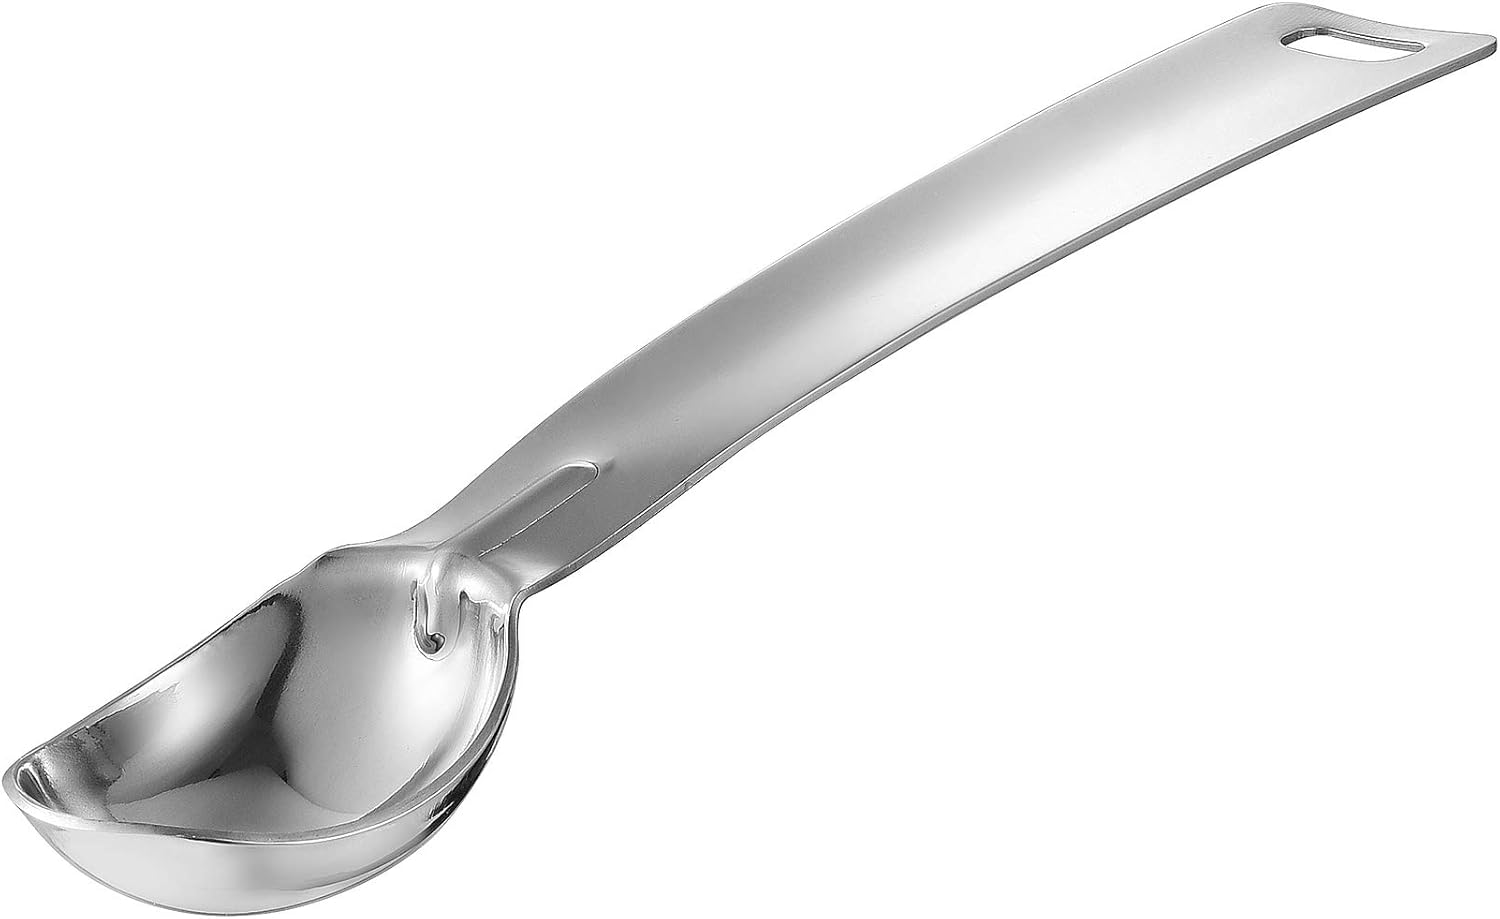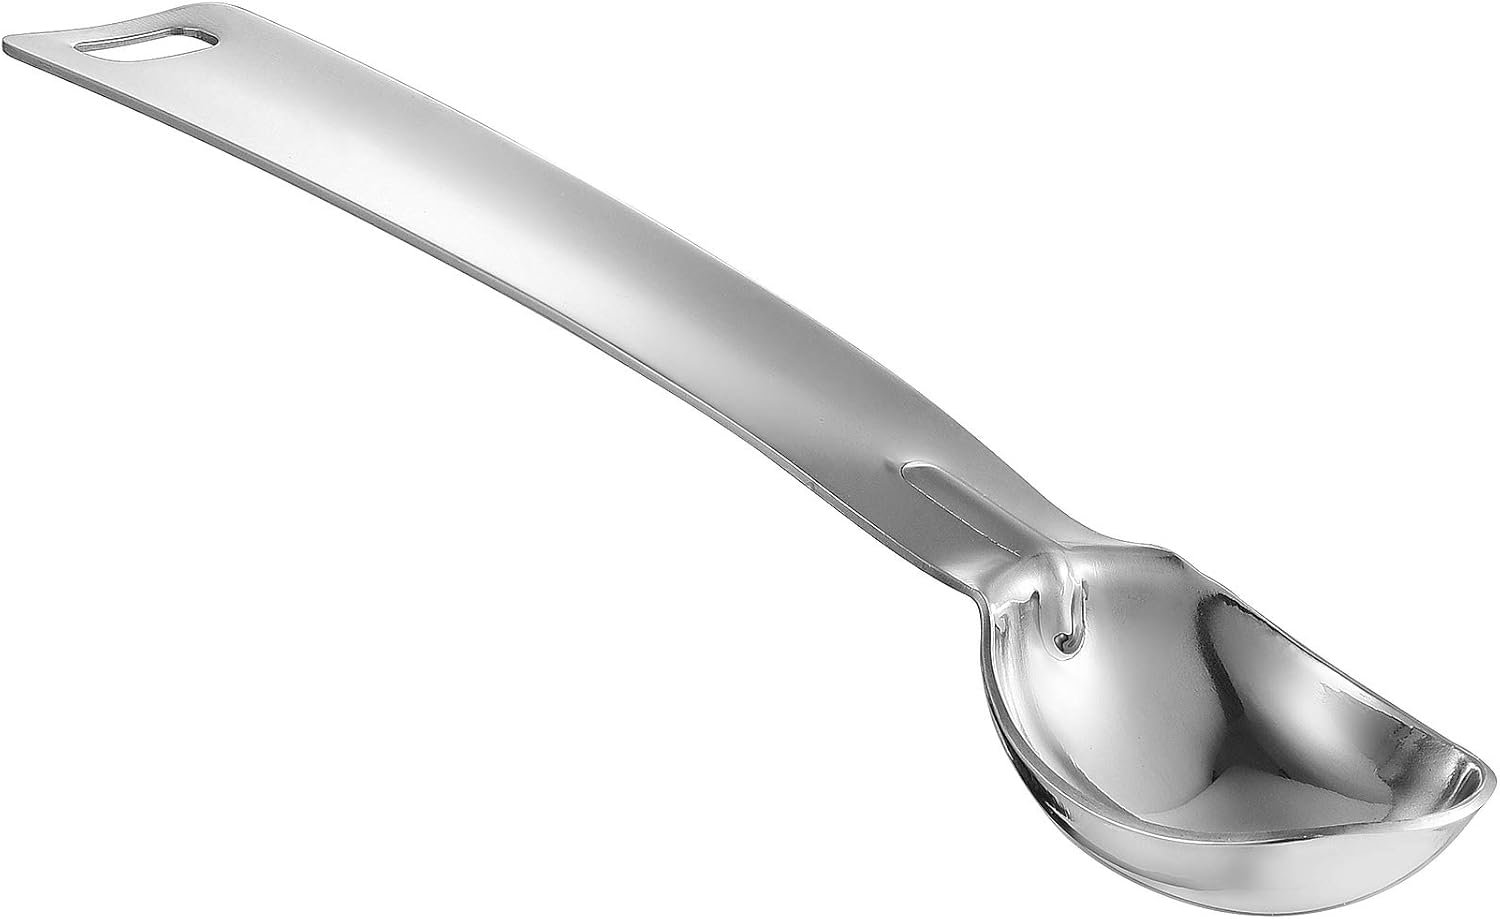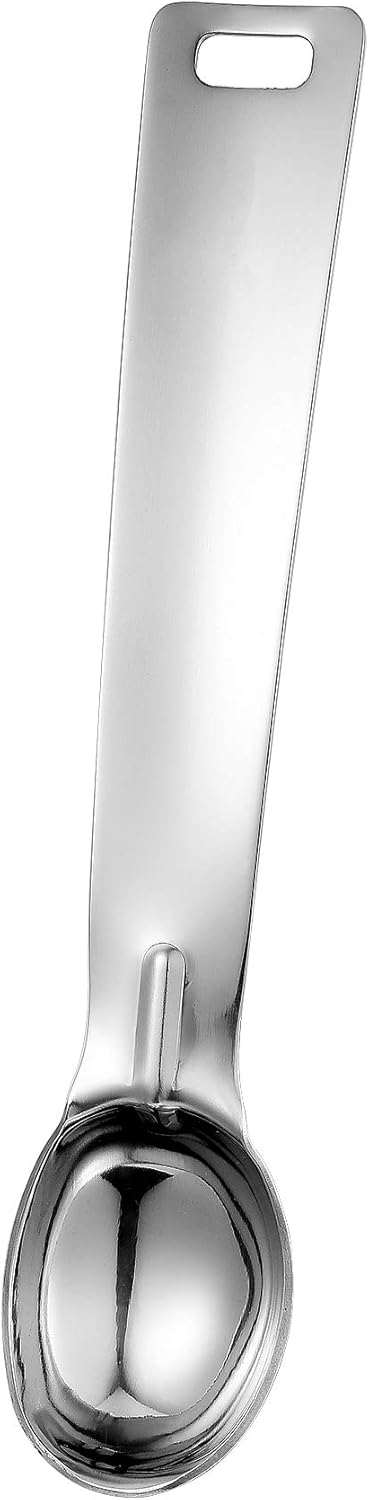
Mujo Premium Ice Cream Scoop with Comfortable Grip Handle Heavy Duty Durable Design, Professional Kitchen Tool - Perfect for Gelato, Cookie Dough, Sorbet(Black)
Category: Amazon Home
Specifications: Mujo Ice Cream Scoop Size: 8.27" * 1.57" (L*W) Mujo Ice Cream Scoop Weight: 0.19lbs/3.04oz Mujo Ice Cream Scoop Material: Durable Zinc Alloy Metal Mujo Ice Cream Scoop Color: Silver Feature: Integrated forming Thickened material Deepen spoon head Antiskid handle Easy to clean Solid Stainless Steel Dishwasher Safe Package includes: 1 x Mujo Ice Cream Scoop Note: 1. Manual measurement, please allow slight size errors. 2. Please wash Ice Cream Scoop with Warm Water before first using. 3. Please clean and dry Ice Cream Scoop after using and stored in dry place for its durability.
Features: EXTENSIVE USE - This ice cream scoop measures at 8.27". Mujocooker Anti-Freeze Ice Cream Scoop for serving all types of ice cream, frozen yogurt, gelato, sorbet, Italian ice and other frozen treats. | COMFORTABLE AND EASY TO USE - Mujo Ice Cream Scoop is lightweight with an easy-to-grip and slip-resistant handle that won't freeze or make your hands cold. Its ergonomic design was made to help you effortlessly and comfortably dig through ice cream. | THE INDESTRUCTIBLE SCOOPER - Made of high quality, durable zinc alloy metal, the Mujocooker Ice Cream Scoop easily glides through even the hardest of ice cream and other desserts without bending under pressure. The smart design also includes flat edges on the scoop to ensure no ice scream gets stuck in and around the corners of the carton, giving you more ice cream with less effort. | DISHWASHER-SAFE SCOOPER - Less Time Washing, More Time Scooping! Done with your delicious ice-cream Sundae? Just slip your ergonomic metal icecream scoop in your dishwasher and you're good to go. | SERVICE & WARRANTY - If you are at all unsatisfied with your product, please contact us (through Amazon if past the standard return window) and we will be happy to provide you with your choice of a replacement or refund. We stand by our products 100% and want our customers to love them as much as we do.